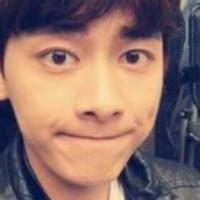
Age group: age 21-30